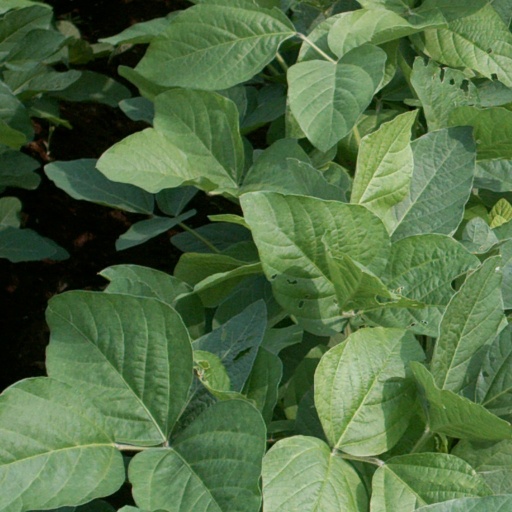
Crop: soybean